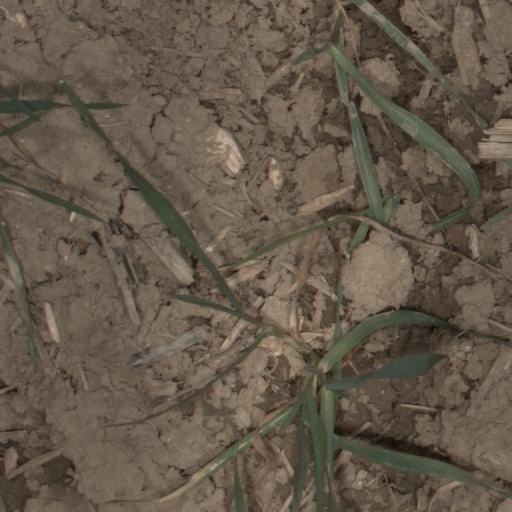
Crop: wheat